Baalberge group

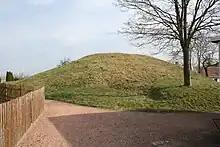
The Schneiderberg in Baalberge is the namesake of the Baalberge Kultur

An early example of the Funnelbeaker culture, the Baalberge ceramic style dates between 3800 - 3400 BC and belongs to the central German funnelbeaker phases TRB-MES II (3800-3500 BC) and TRB-MES III (3500-3350 BC). It developed out of phase TRB-MES I (4100-3800 BC), innovating under the influence of western influences (Michelsberg culture and the southeastern, late Lengyel culture).